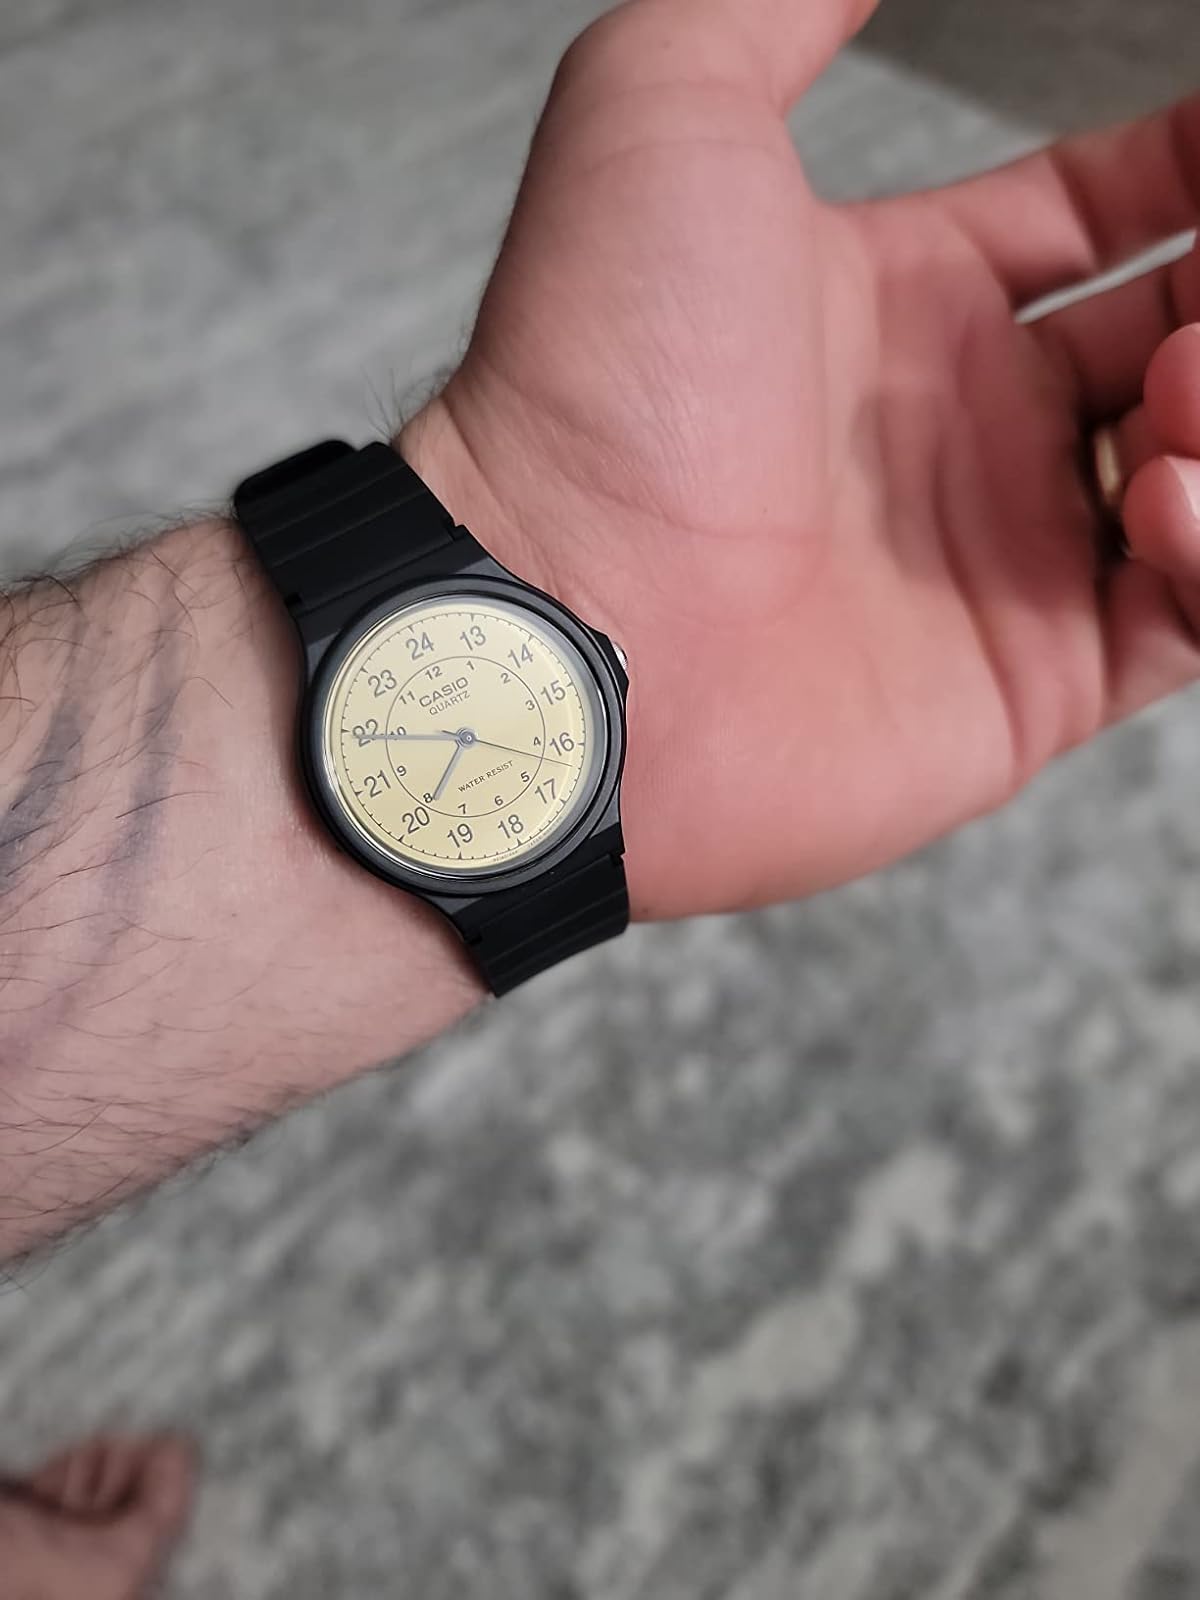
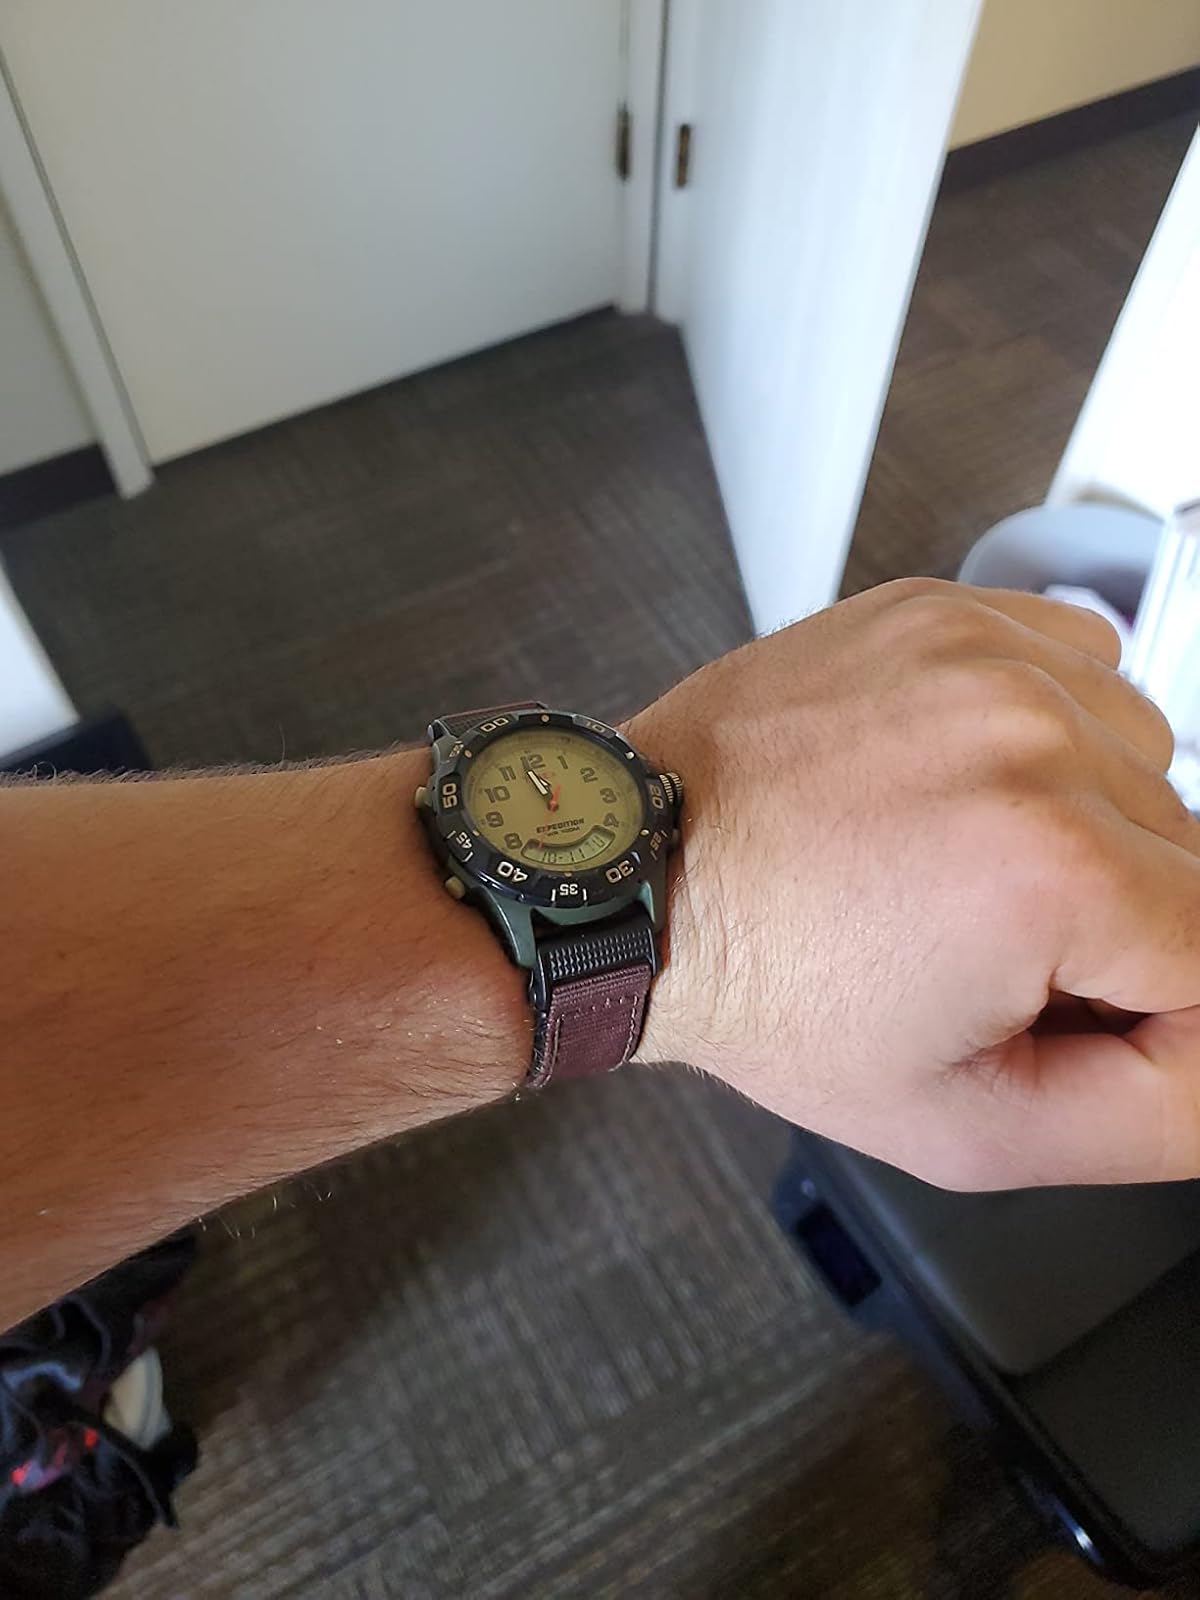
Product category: accessories_watch
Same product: no